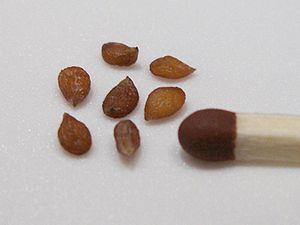
L'ananas est une plante xérophyte, originaire d'Amérique du Sud, plus spécifiquement du Paraguay, du nord-est de l'Argentine et sud du Brésil. Il est connu principalement pour son fruit comestible, qui est en réalité un fruit composé. Le mot ananas vient du tupi-guarani naná naná, qui signifie « parfum des parfums ». Le terme ananas est également un nom vernaculaire ambigu qui peut désigner plusieurs autres espèces de Bromeliaceae, pas à peu comestibles comme l'espèce Glomeropitcairnia penduliflora désignée par les termes « ananas sauvage », « ananas bois » et « zananas mawon », ou encore plusieurs espèces du genre botanique Ananas comme Ananas bracteatus sous les noms d'« ananas sauvage » et « ananas marron ».